Poncelet–Steiner theorem

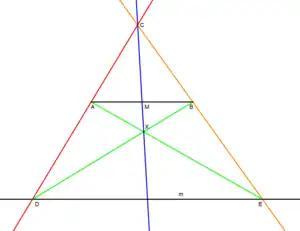
Construction of the midpoint of an arbitrary line segment from a non-collinear parallel line.

This construction makes use of the given circle by taking advantage of Thales's theorem.